Toto Looks for a House

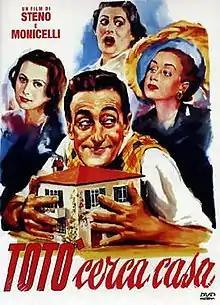
Film poster

Toto Looks for a House is a 1949 Italian comedy film directed by Mario Monicelli and Steno. The film is stylistically related to Italian neorealism, though it can be seen as a parody. It was a commercial success, being the second most popular film at the box office that year.